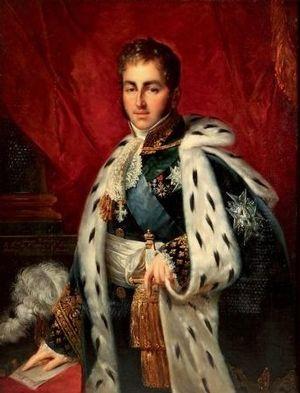
La révolution de Juillet est la deuxième révolution française après celle de 1789. Elle porte sur le trône un nouveau roi, Louis-Philippe Iᵉʳ, à la tête d'un nouveau régime, la monarchie de Juillet, qui succède à la Seconde Restauration. Cette révolution se déroule sur trois journées, les 27, 28 et 29 juillet 1830, dites « Trois Glorieuses ».
Les élections législatives françaises de 1830 ont eu lieu les 5, 13 et 19 juillet 1830, à la suite de la dissolution de la chambre sortante par le roi Charles X.
Jules Auguste Armand Marie de Polignac, né à Paris ou peut-être à Versailles, le 14 mai 1780 et mort à Saint-Germain-en-Laye le 30 mars 1847, est un homme politique français. Il porte successivement les titres de comte de Polignac, de prince de Polignac, puis brièvement celui de 3ᵉ duc de Polignac en mars 1847.